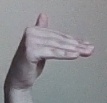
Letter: khaa